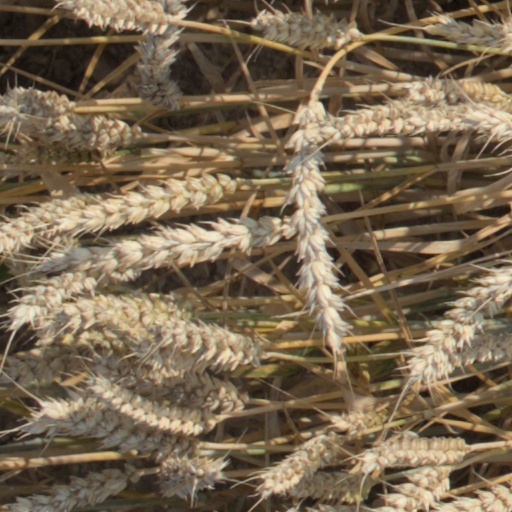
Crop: wheat